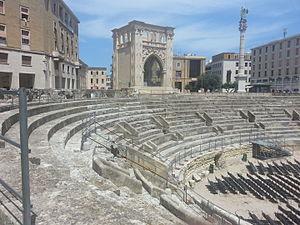
Un amphithéâtre romain est un vaste édifice public de forme elliptique, à gradins étagés, organisé autour d'une arène où étaient donnés des spectacles de gladiateurs, de chasses aux fauves, ou très exceptionnellement de batailles navales.